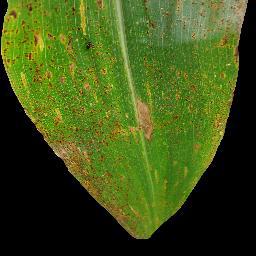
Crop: corn
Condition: (maize)_common_rust